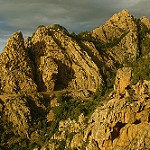
Scene: Outdoor